Law of multiple proportions

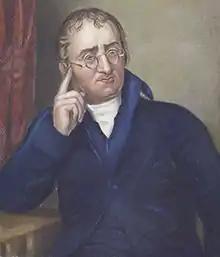
John Dalton

In chemistry, the law of multiple proportions states that in compounds which contain two particular chemical elements, the amount of Element A per measure of Element B will differ across these compounds by ratios of small whole numbers. For instance, the ratio of the hydrogen content in methane (CH) and ethane (CH) per measure of carbon is 4:3. This law is also known as "Dalton's Law", named after John Dalton, the chemist who first expressed it. The discovery of this pattern led Dalton to develop the modern theory of atoms, as it suggested that the elements combine with each other in multiples of a basic quantity. Along with the law of definite proportions, the law of multiple proportions forms the basis of stoichiometry.